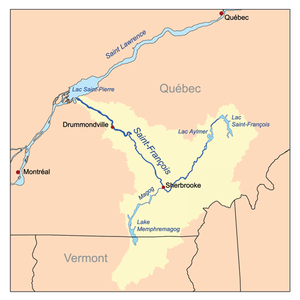
La rivière Saint-François, ou le Saint-François, est une rivière qui parcourt le sud du Québec et un affluent du fleuve Saint-Laurent.
Cette liste des cours d’eau du Vermont aux États-Unis est regroupée par versant hydrographique. Elle est présentée en ordre de l’aval vers l’amont, avec les villes situées à la confluence de chaque affluent.